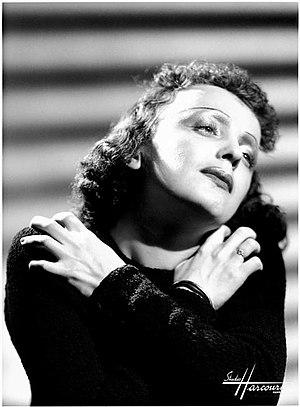
Robert Niel, dit Robert Nyel, est auteur-compositeur-interprète puis dessinateur satirique et artiste peintre français, né le 18 avril 1930 à Grasse et mort le 26 novembre 2016 dans la même ville.